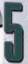
Number: 5